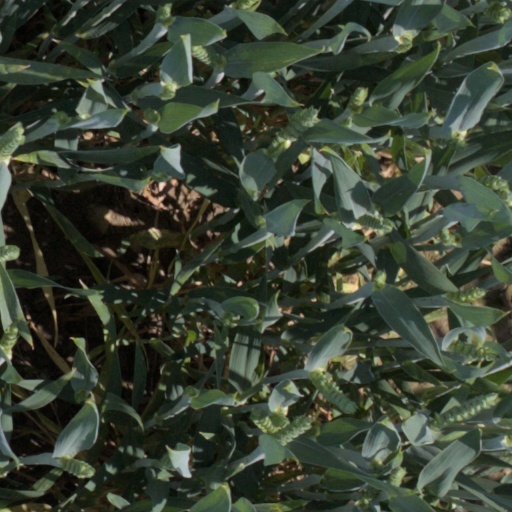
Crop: wheat